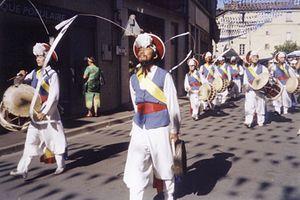
Festival de Confolens 2005 - danse des pêcheurs, la troupe Namsadang Baudeogi Pungmul d’Anseong, Corée du Sud
Baudeogi est une artiste coréenne spécialiste du jultagi qui a vécu de 1848 à 1870.
Le Festival d'arts et traditions populaires du monde de Confolens, ou Festival de Confolens, est un festival de folklore de renommée internationale mettant en scène les musiques, chants, danses et coutumes populaires des cinq continents. Il est organisé chaque année la semaine du 15 août à Confolens, petite cité de caractère de Charente.